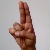
The image shows a hand gesture representing the letter 'U' in Indian Sign Language.